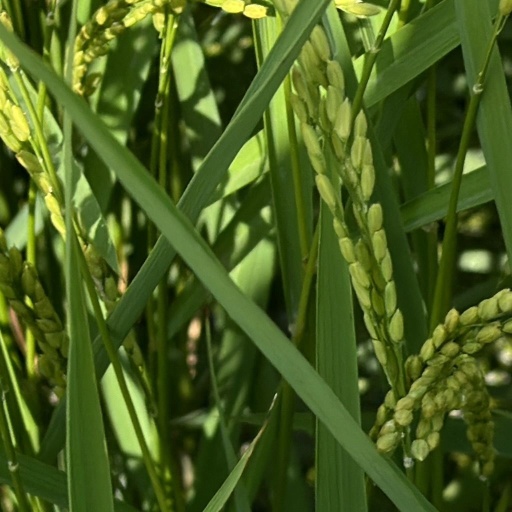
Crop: rice